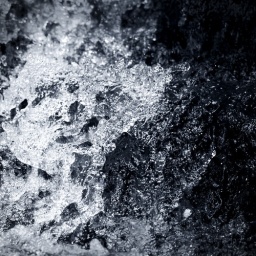
A close-up of water rushing over the rocks down Mingo Falls in the Smoky Mountains.